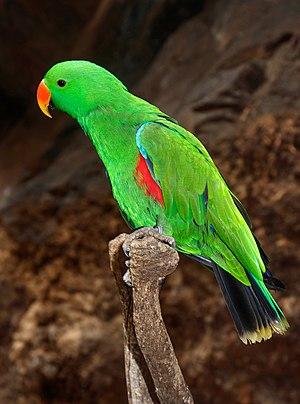
Le Grand Éclectus ou Éclectus est une espèce d'oiseau de la famille des Psittaculidae.